Operation Spring

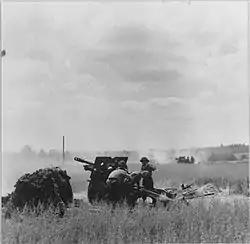

Artillery support was to be provided by the divisional artilleries of the participating divisions, the 2nd Canadian Army Group Royal Artillery , the 8th Army Group Royal Artillery (8th AGRA) and 83 Group RAF. Twelve field regiments had 264 field guns, comprising a hundred and ninety-two 25-pounder gun-howitzers and ninety-six 105 mm howitzers, nine medium regiments with a hundred and forty-four 5.5-inch guns, two heavy regiments with sixteen 155 mm guns and sixteen 7.2-inch howitzers and a heavy anti-aircraft regiment with twenty-four 3.7-inch anti-aircraft guns in use as ground artillery, a total of 488 guns.